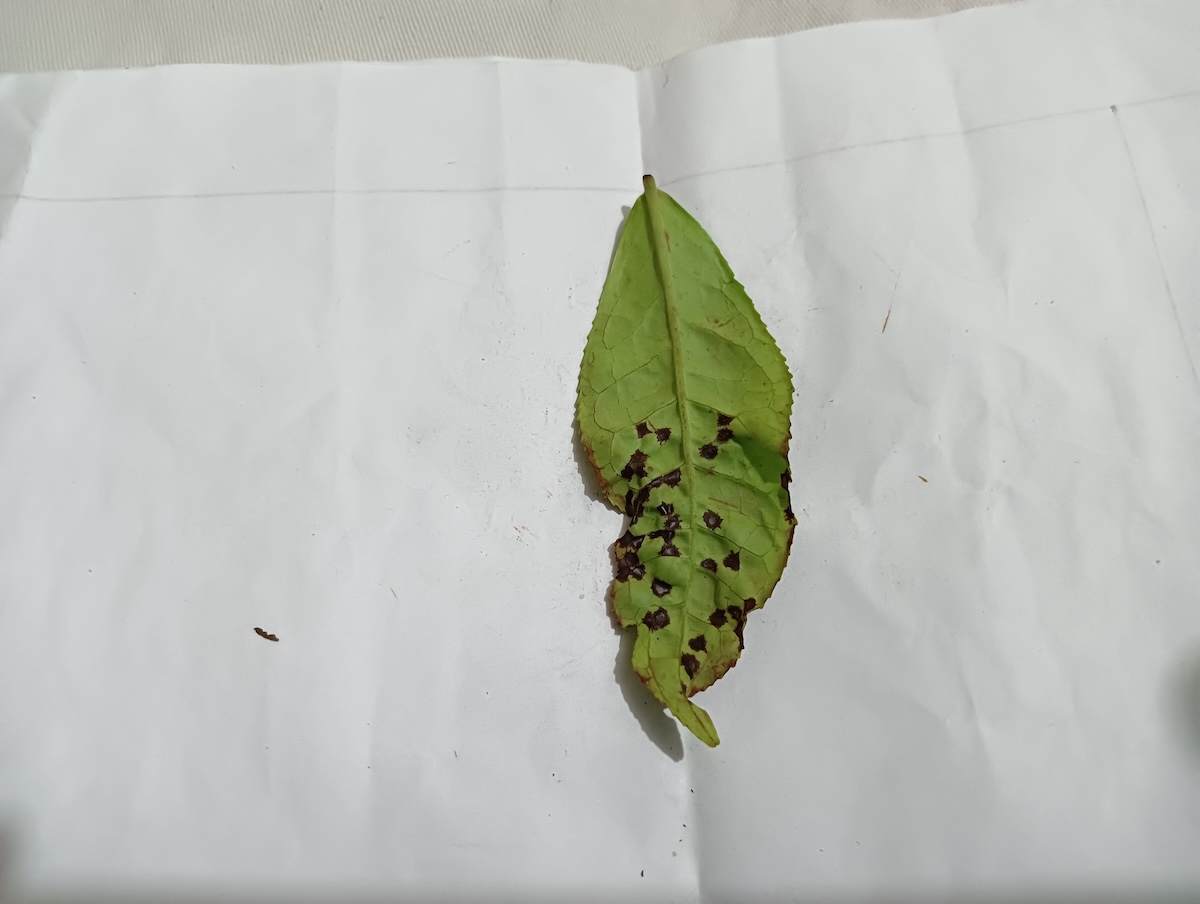
Label: Helopeltis